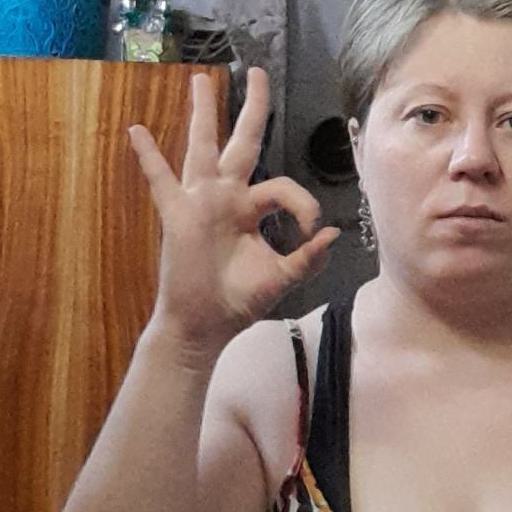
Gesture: ok